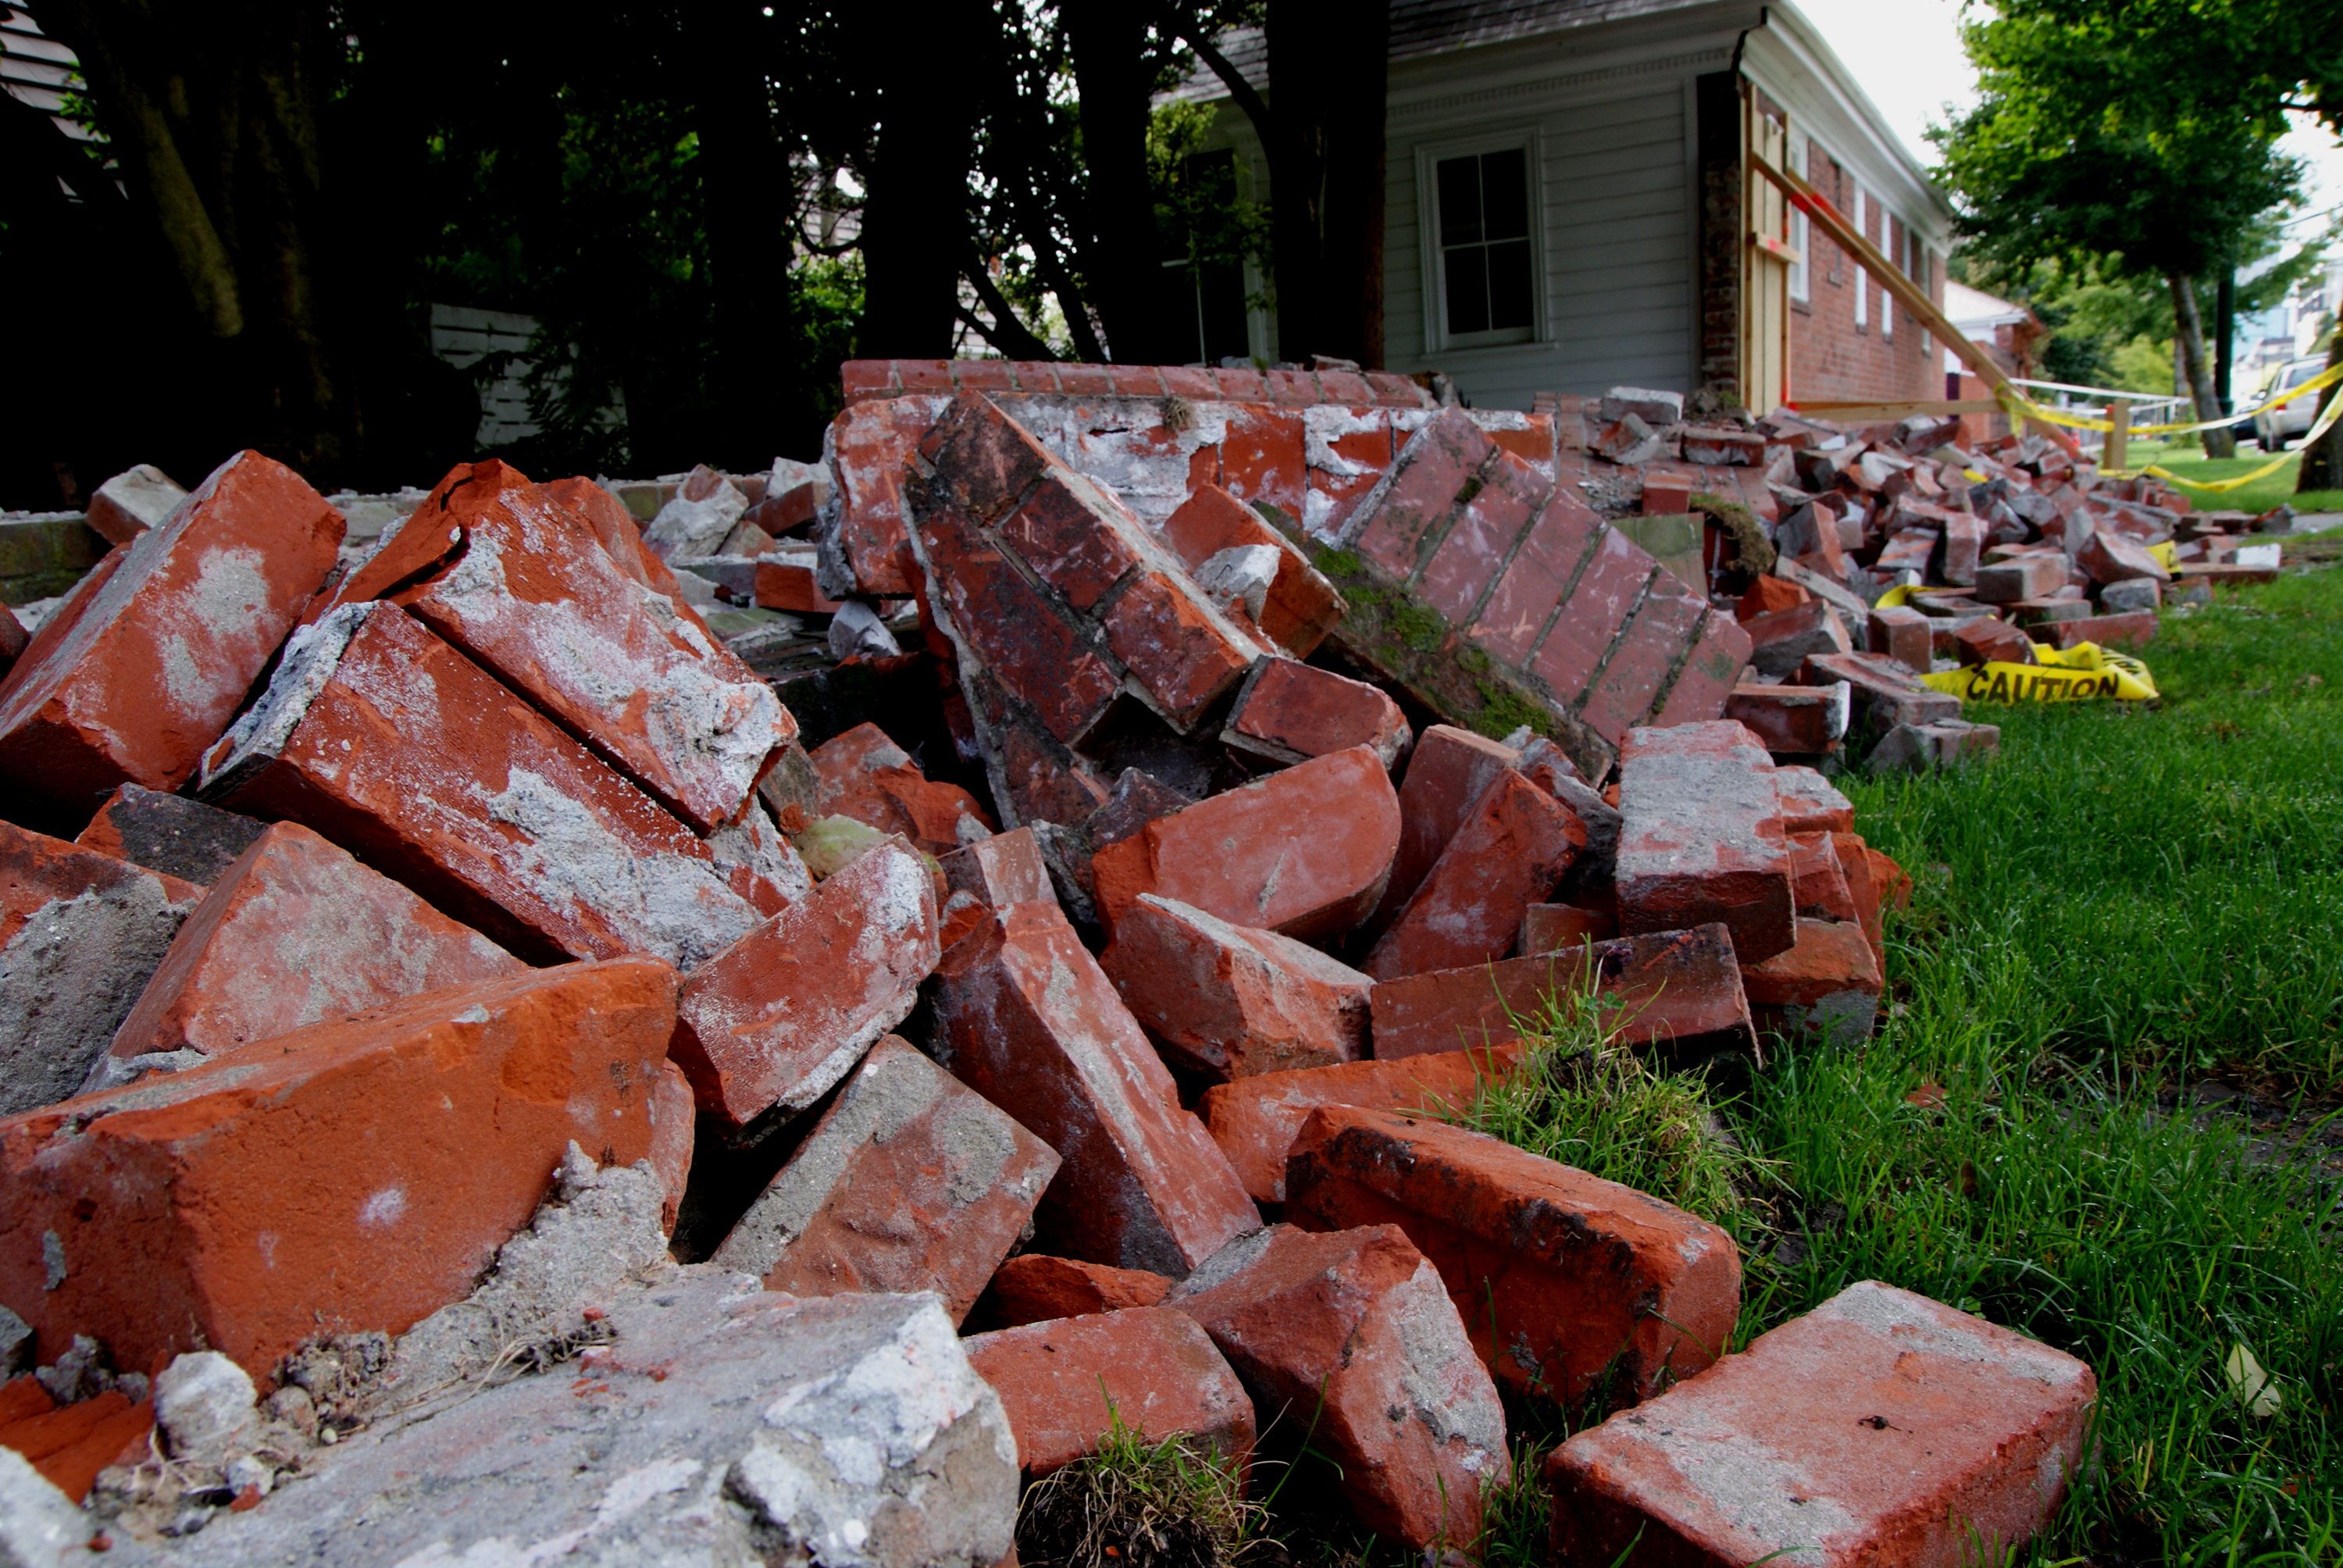
rock, broken, soil, brick, material, ruins, newzealand, brickwork, earthquake, seismic, geological phenomenon